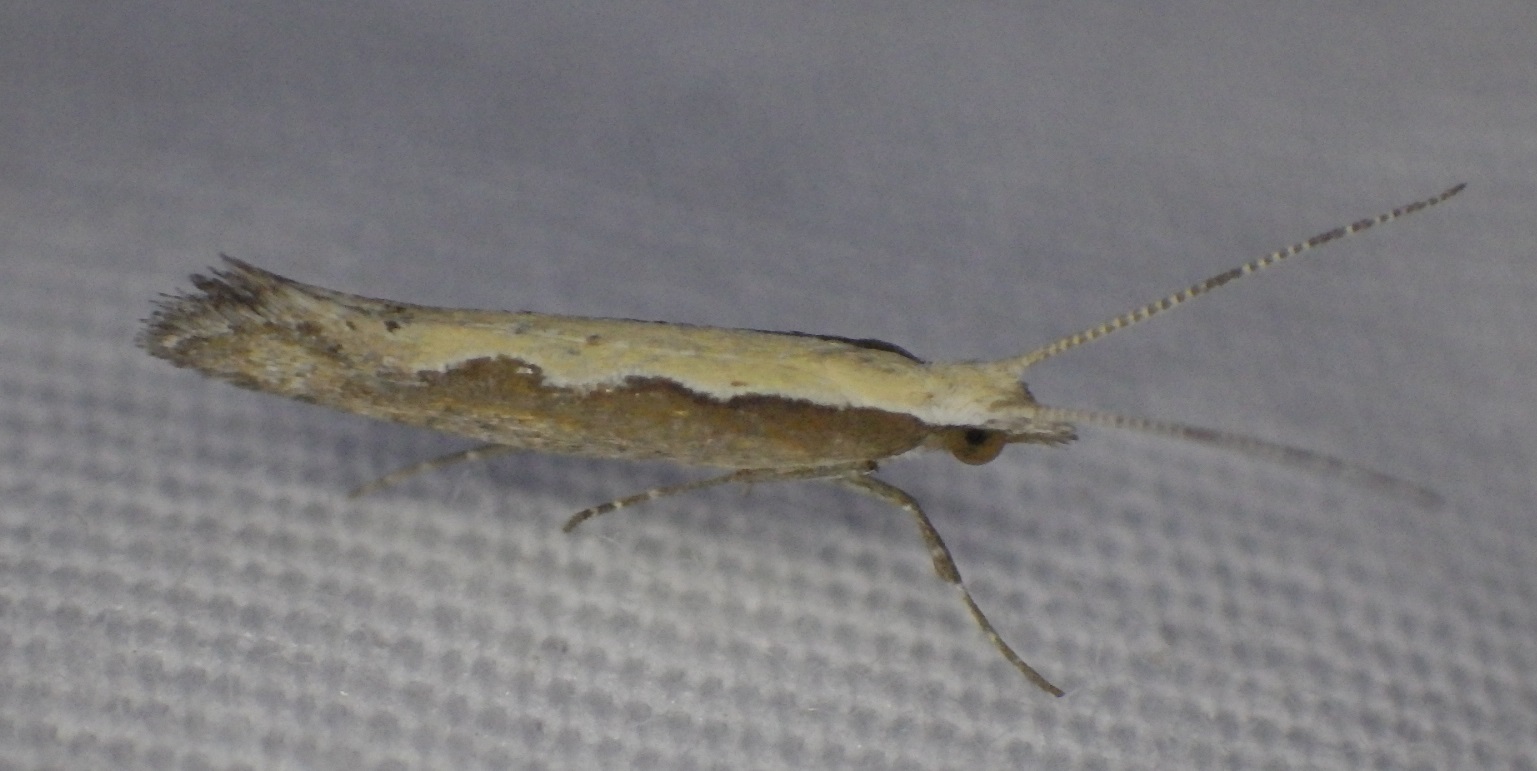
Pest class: diamondback_moth